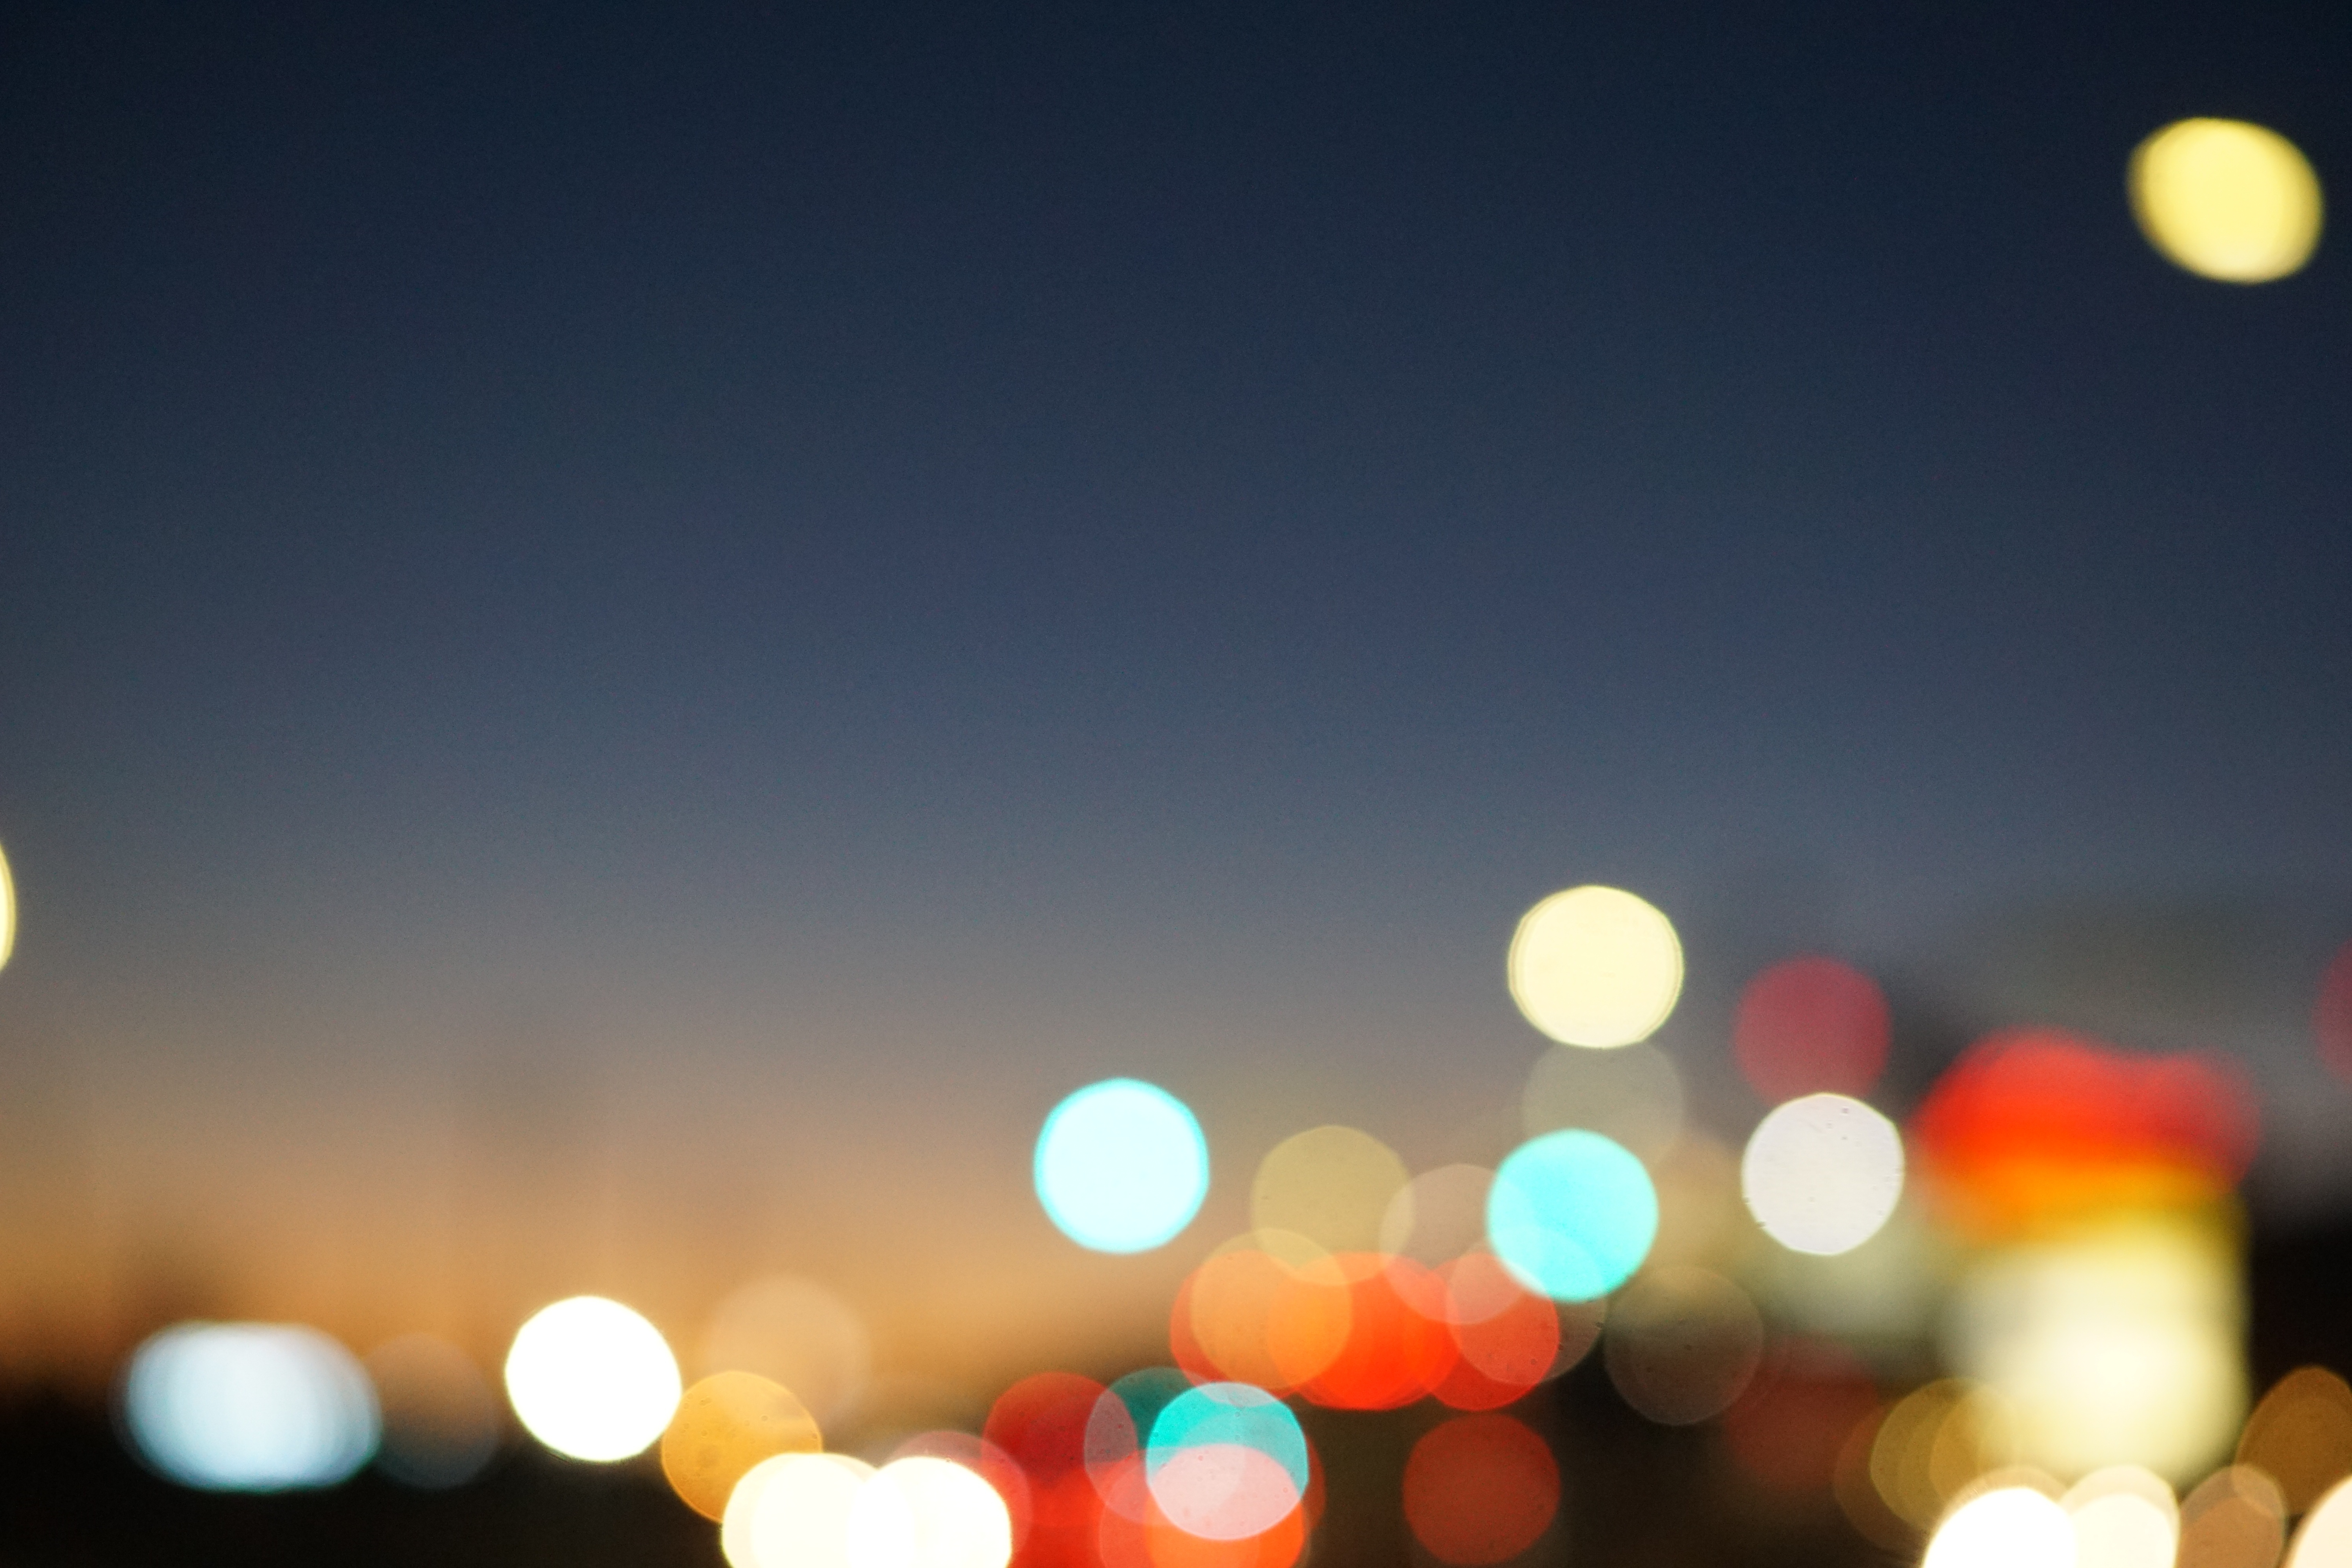
light, sky, night, sunlight, evening, lighting, circle, shape, atmosphere of earth